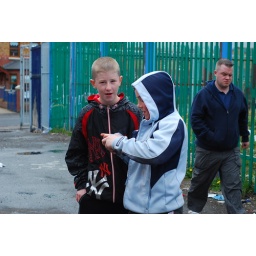
These Catholic neighborhood boys were walking around with a spray bottle of shaving cream. They were playing hooky from school.